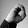
ASL letter: O